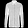
Label: Shirt